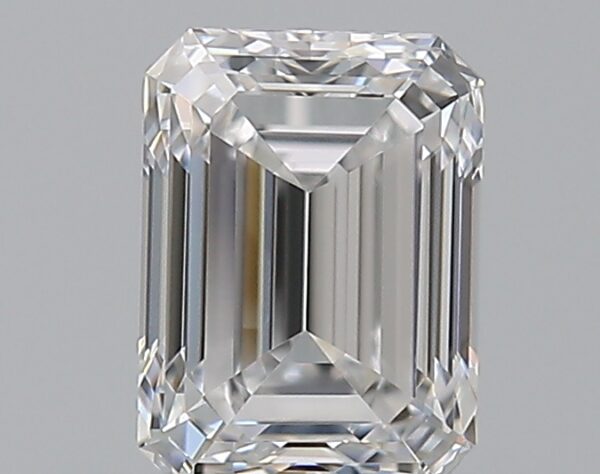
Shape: emerald
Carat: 0.5
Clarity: VVS1
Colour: D
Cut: EX
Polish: EX
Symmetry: VG
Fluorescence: N
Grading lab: GIA
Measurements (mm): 5.15 x 3.78 x 2.58